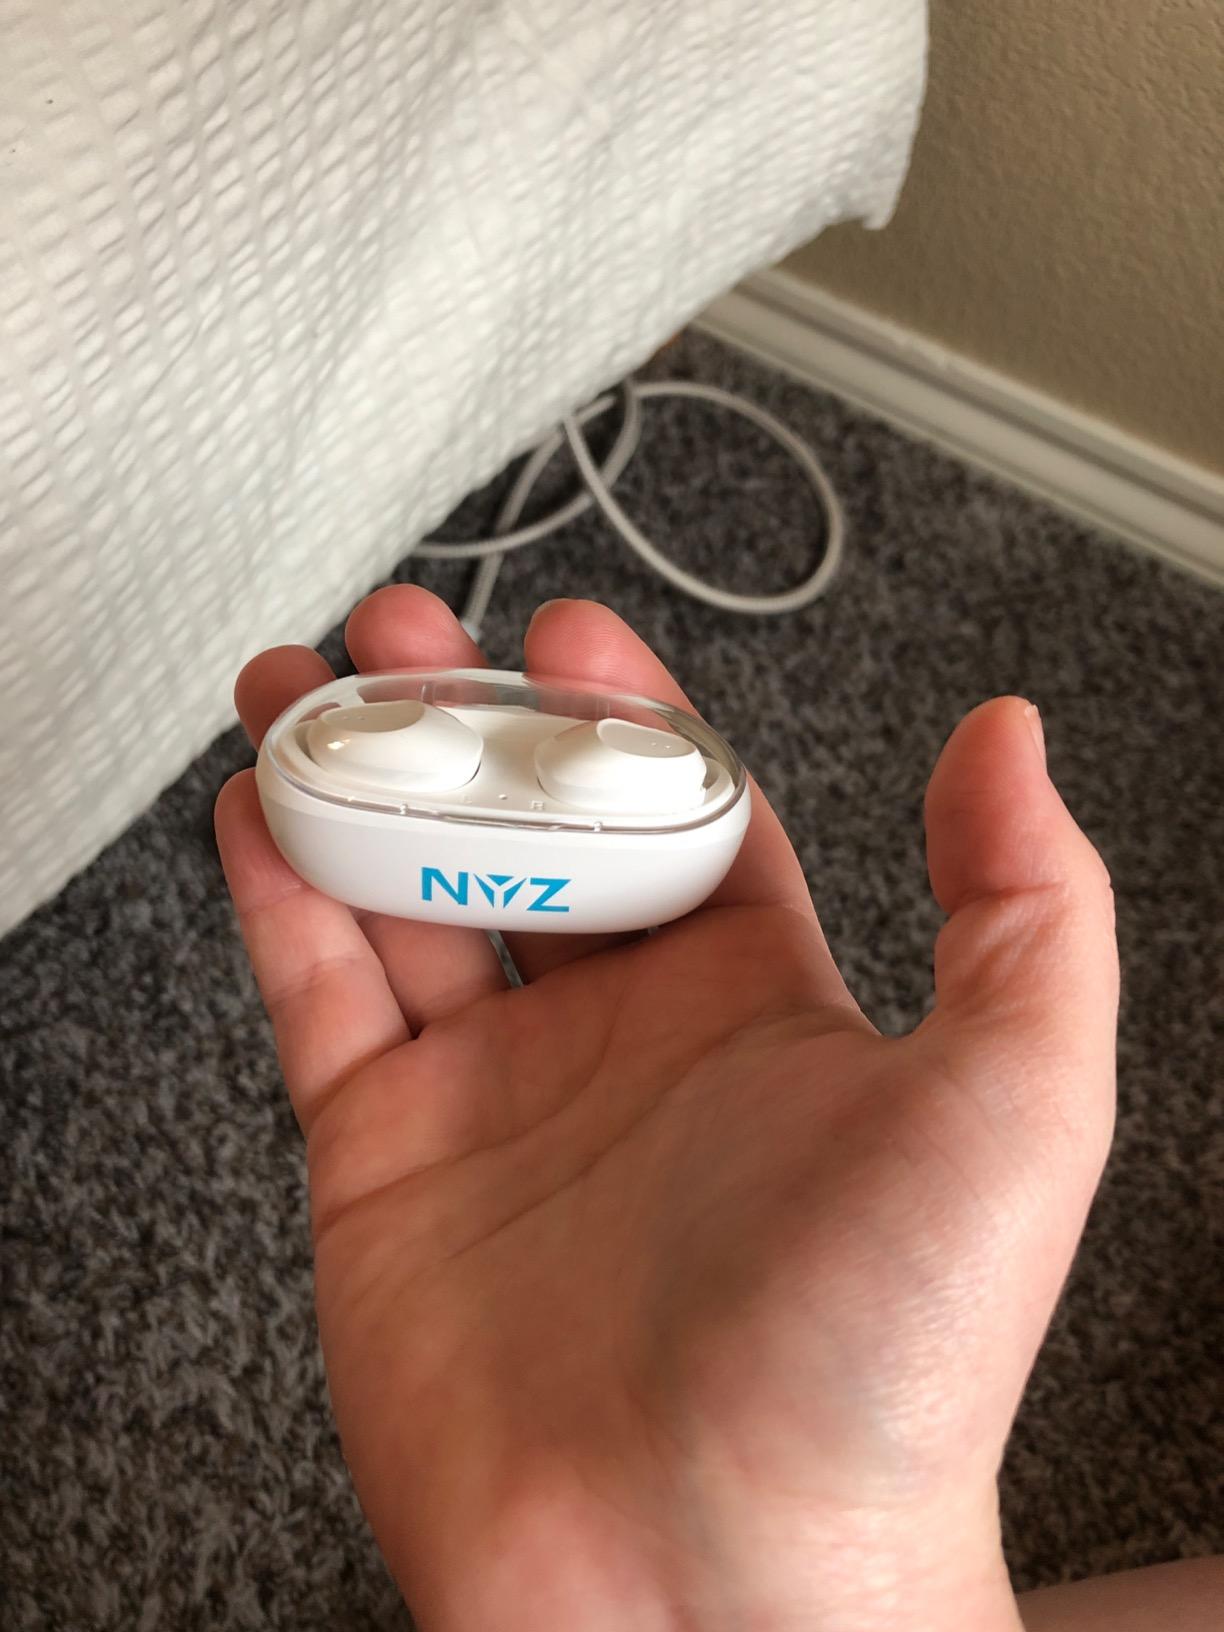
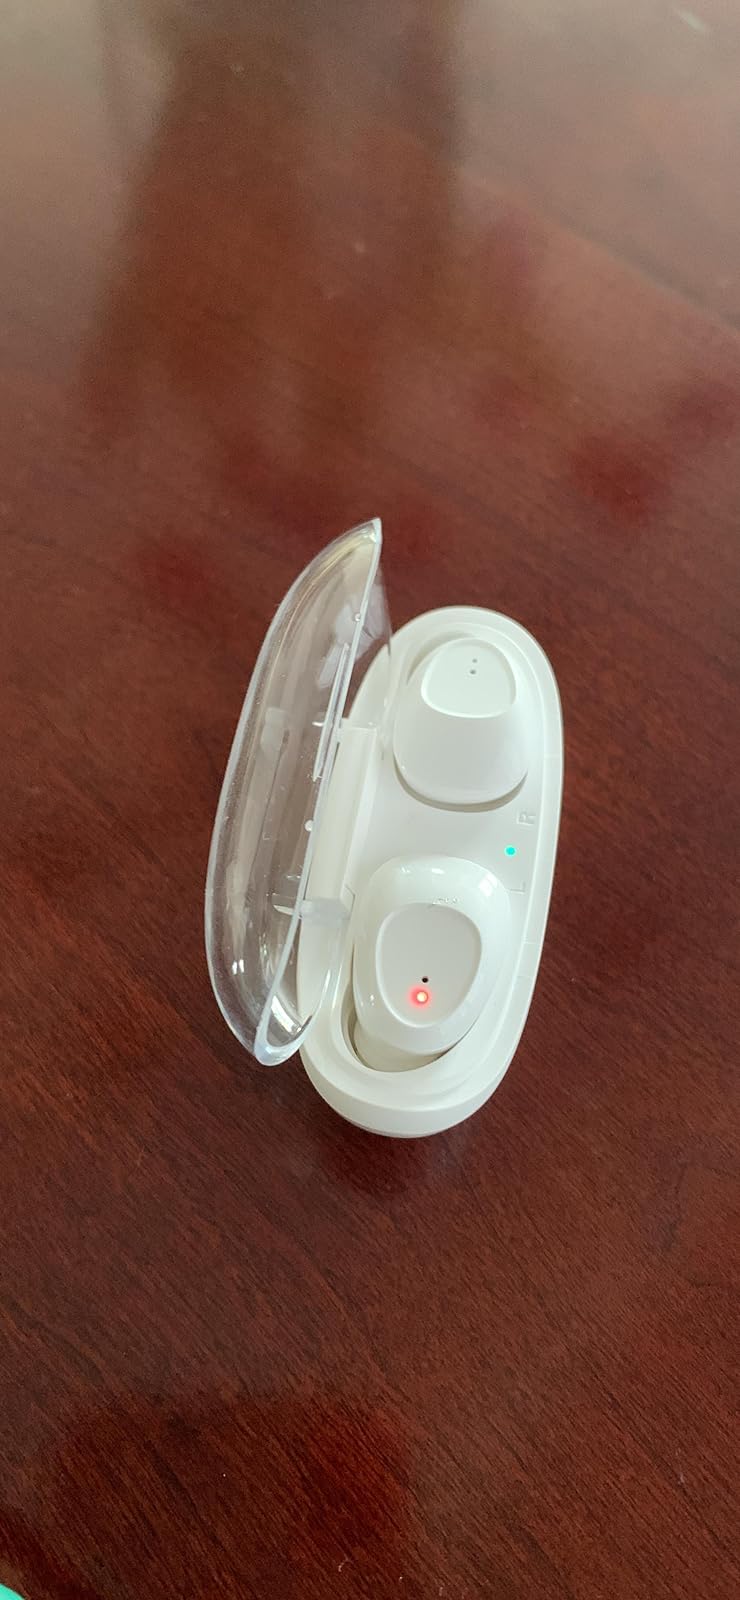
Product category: earbuds
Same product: yes